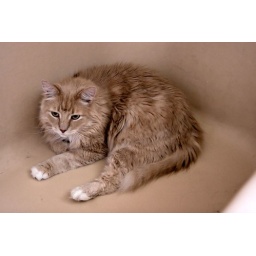
Riley in the bath tub